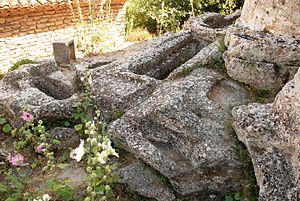
France - Provence - Vaucluse - Luberon - Église de Saint-Pantaléon
L'église de Saint-Pantaléon est une église romane située à Saint-Pantaléon au pied des monts de Vaucluse, dans le département français de Vaucluse et la région Provence-Alpes-Côte d'Azur.